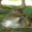
Label: deer